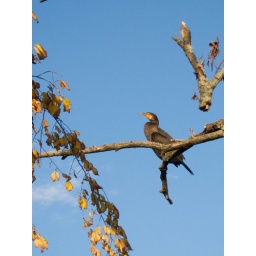
bird in tree